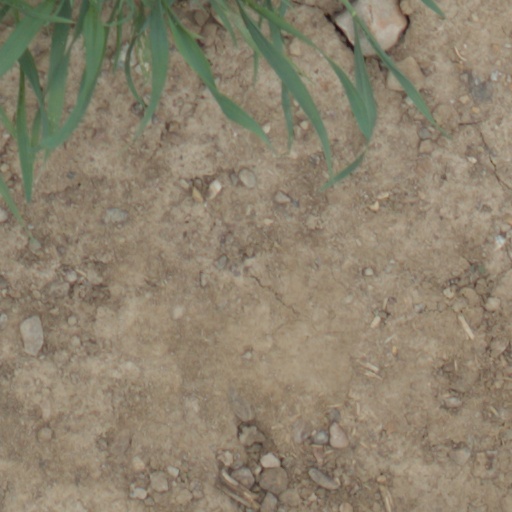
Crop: wheat